Vestskoven

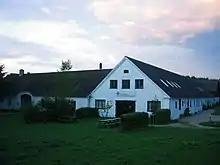
Kroppedal

Kroppedal at Vridsløsemagle in the western part of Vestskoven was converted into a local historic museum by Albertslund Municipality in 2002. It contains a permanent exhibition about Ole Rømer and special exhibitions about astronomy and local history. Rømer had operated an astronomic observatory nearby. It was called Observatorium Tusculanum but has been demolished and little remains today. A bronze statue by Ludvig Brandstrup now stands at the site. It was originally located in Copenhagen.